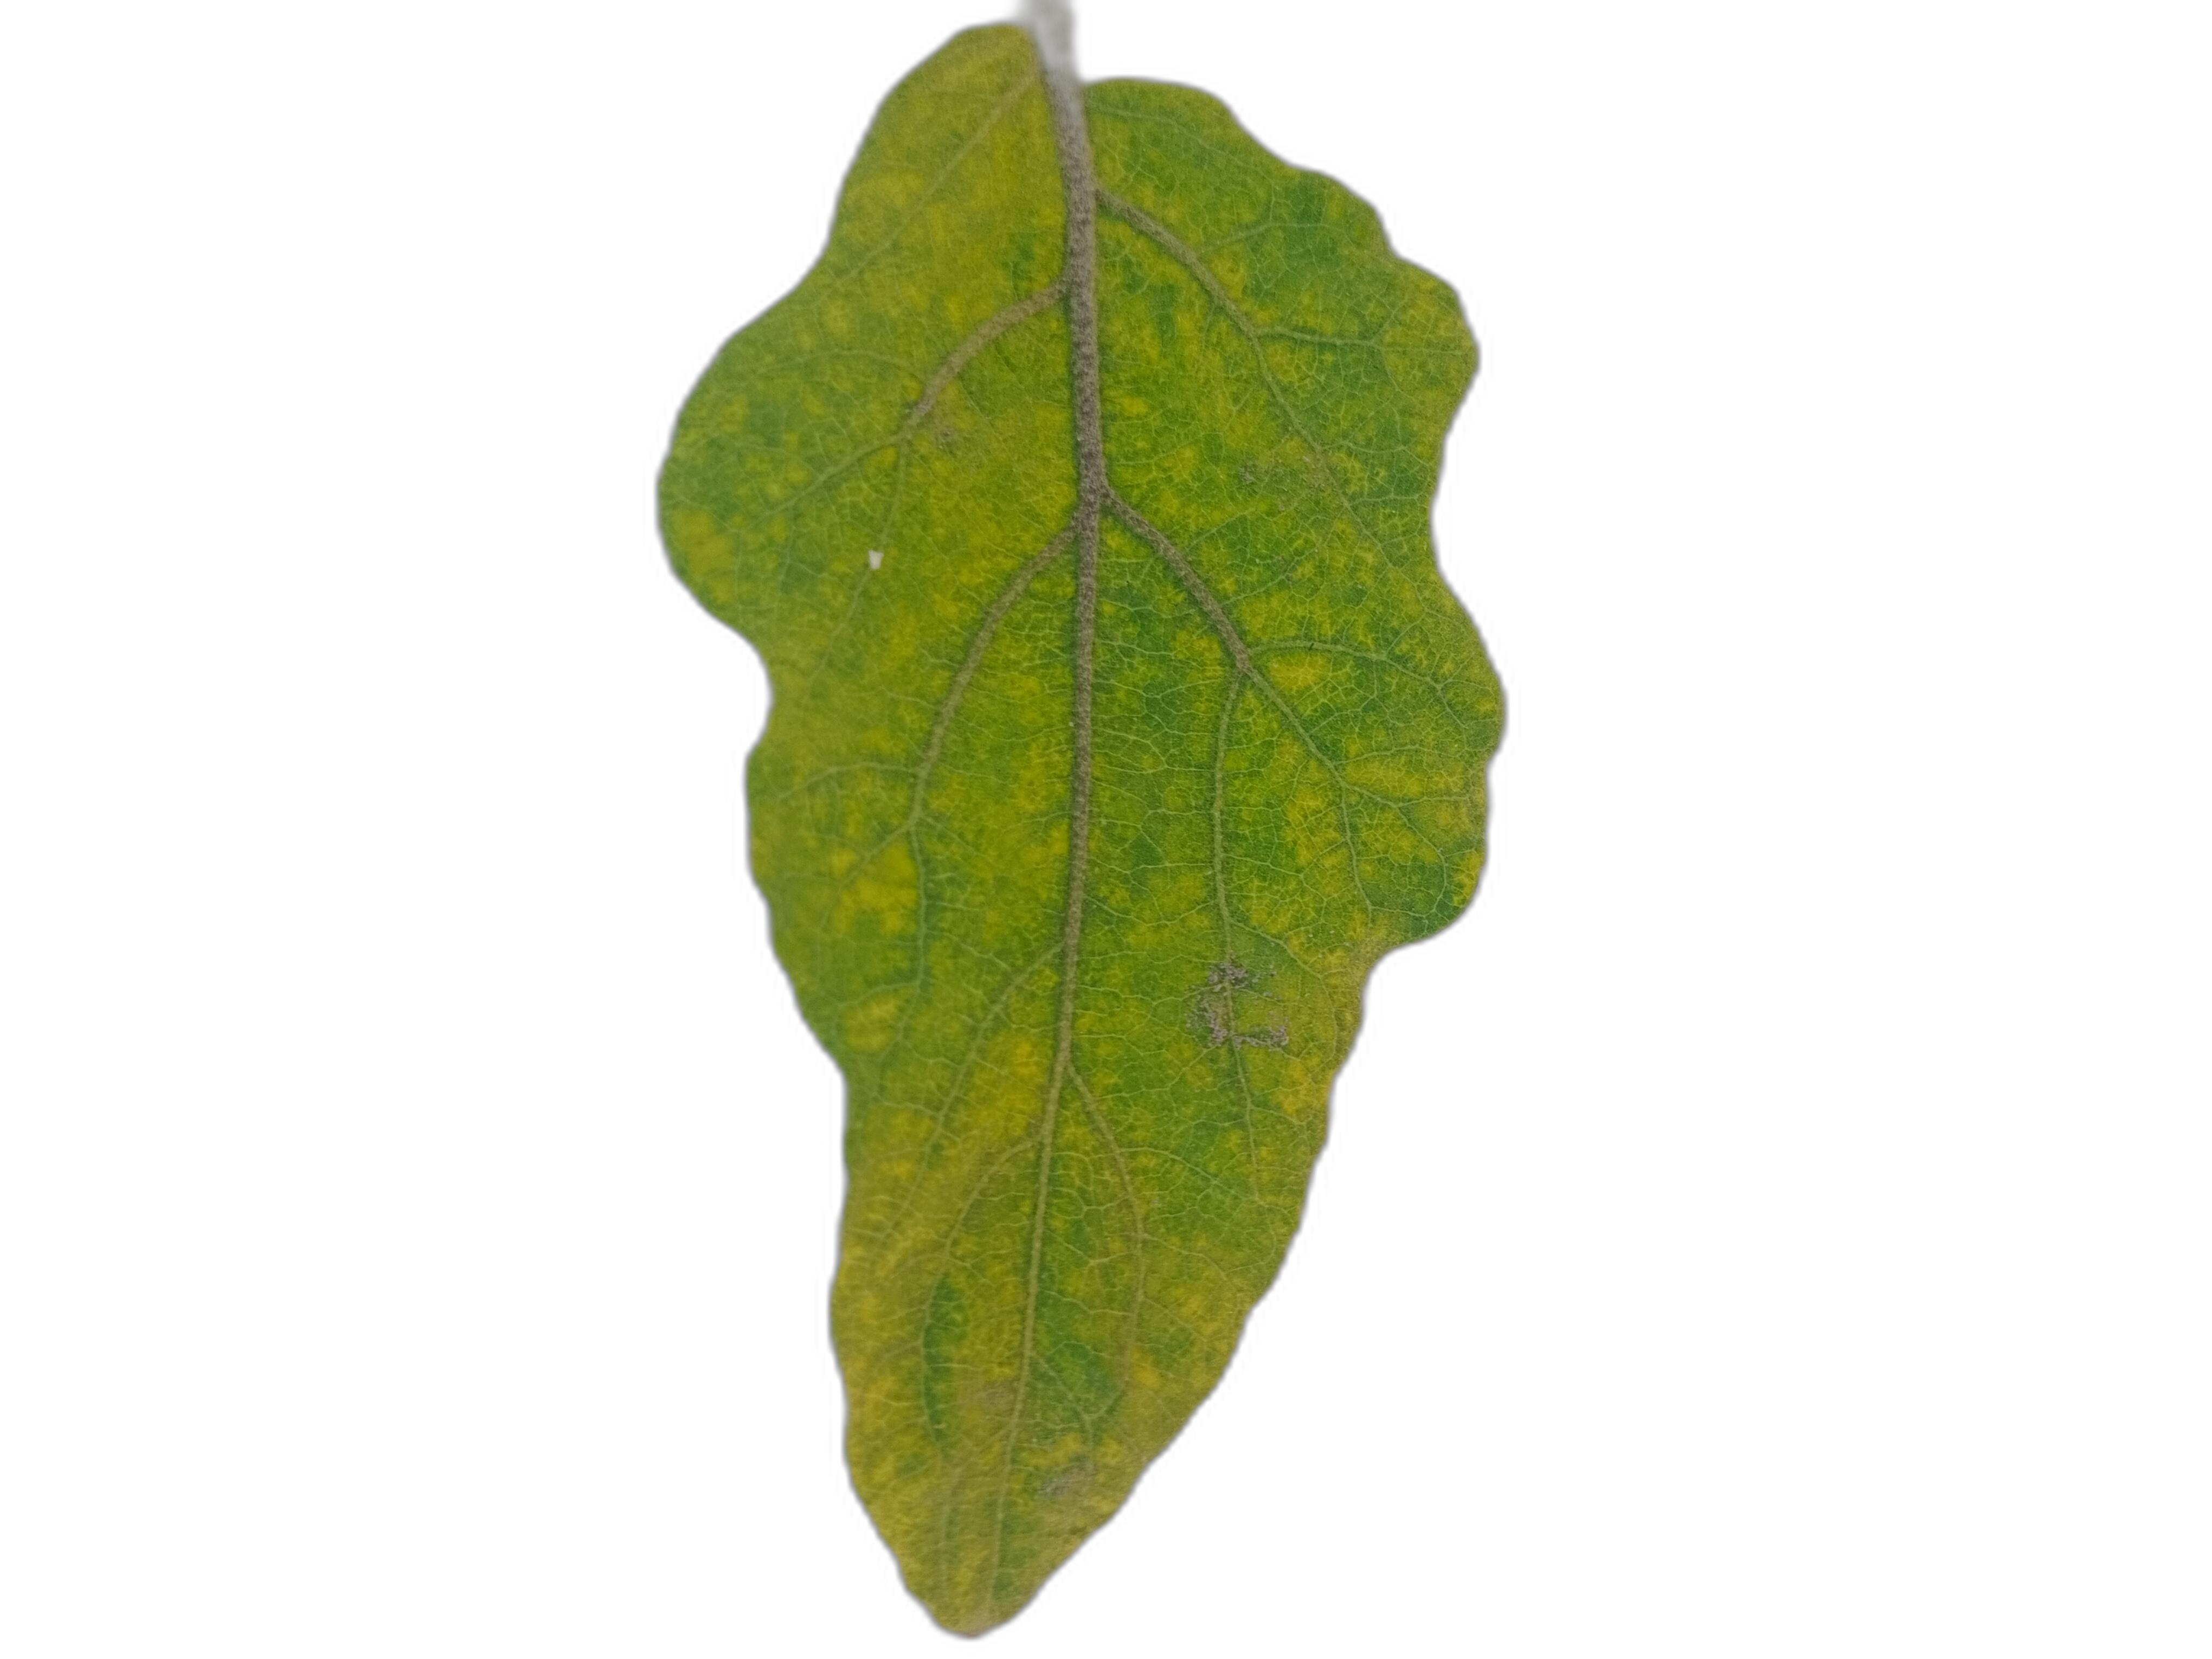
Label: Healthy Leaf